Joe Manganiello

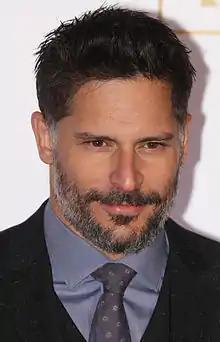
Manganiello in 2015

Joseph Michael Manganiello (born December 28, 1976) is an American actor. His professional film career began when he played Flash Thompson in Sam Raimi's "Spider-Man". His breakout role was as werewolf Alcide Herveaux in five seasons of the HBO series "True Blood".